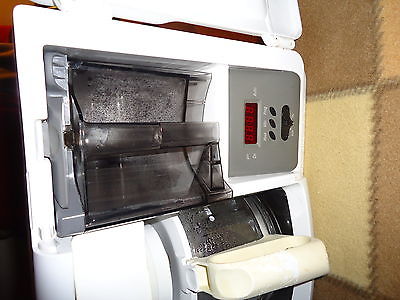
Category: coffee maker